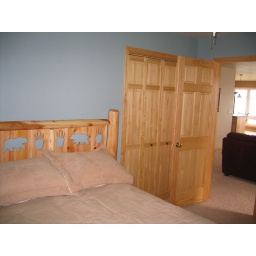
This bedroom in the main house is again, all new,